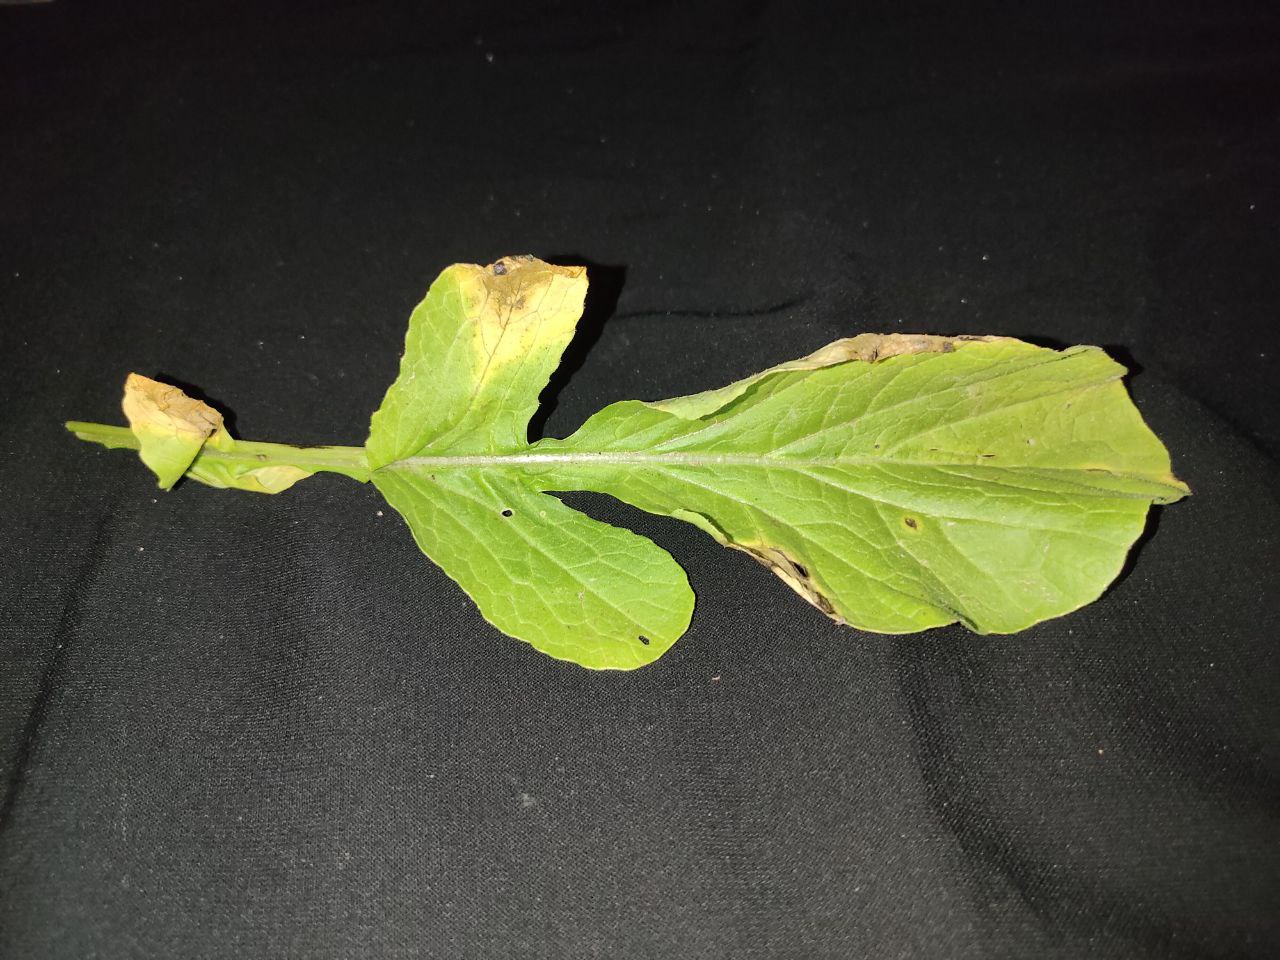
Label: Downey mildew